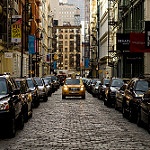
Label: street